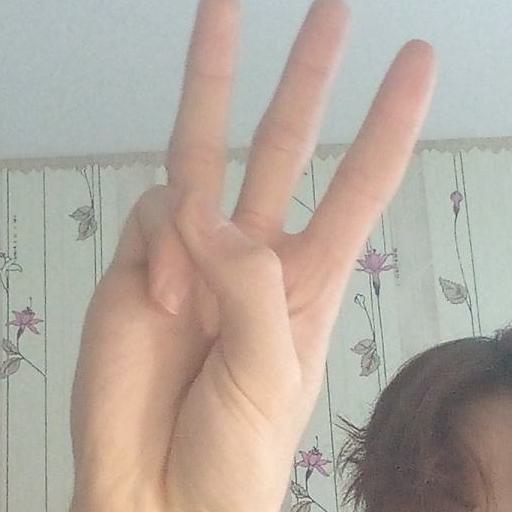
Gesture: three